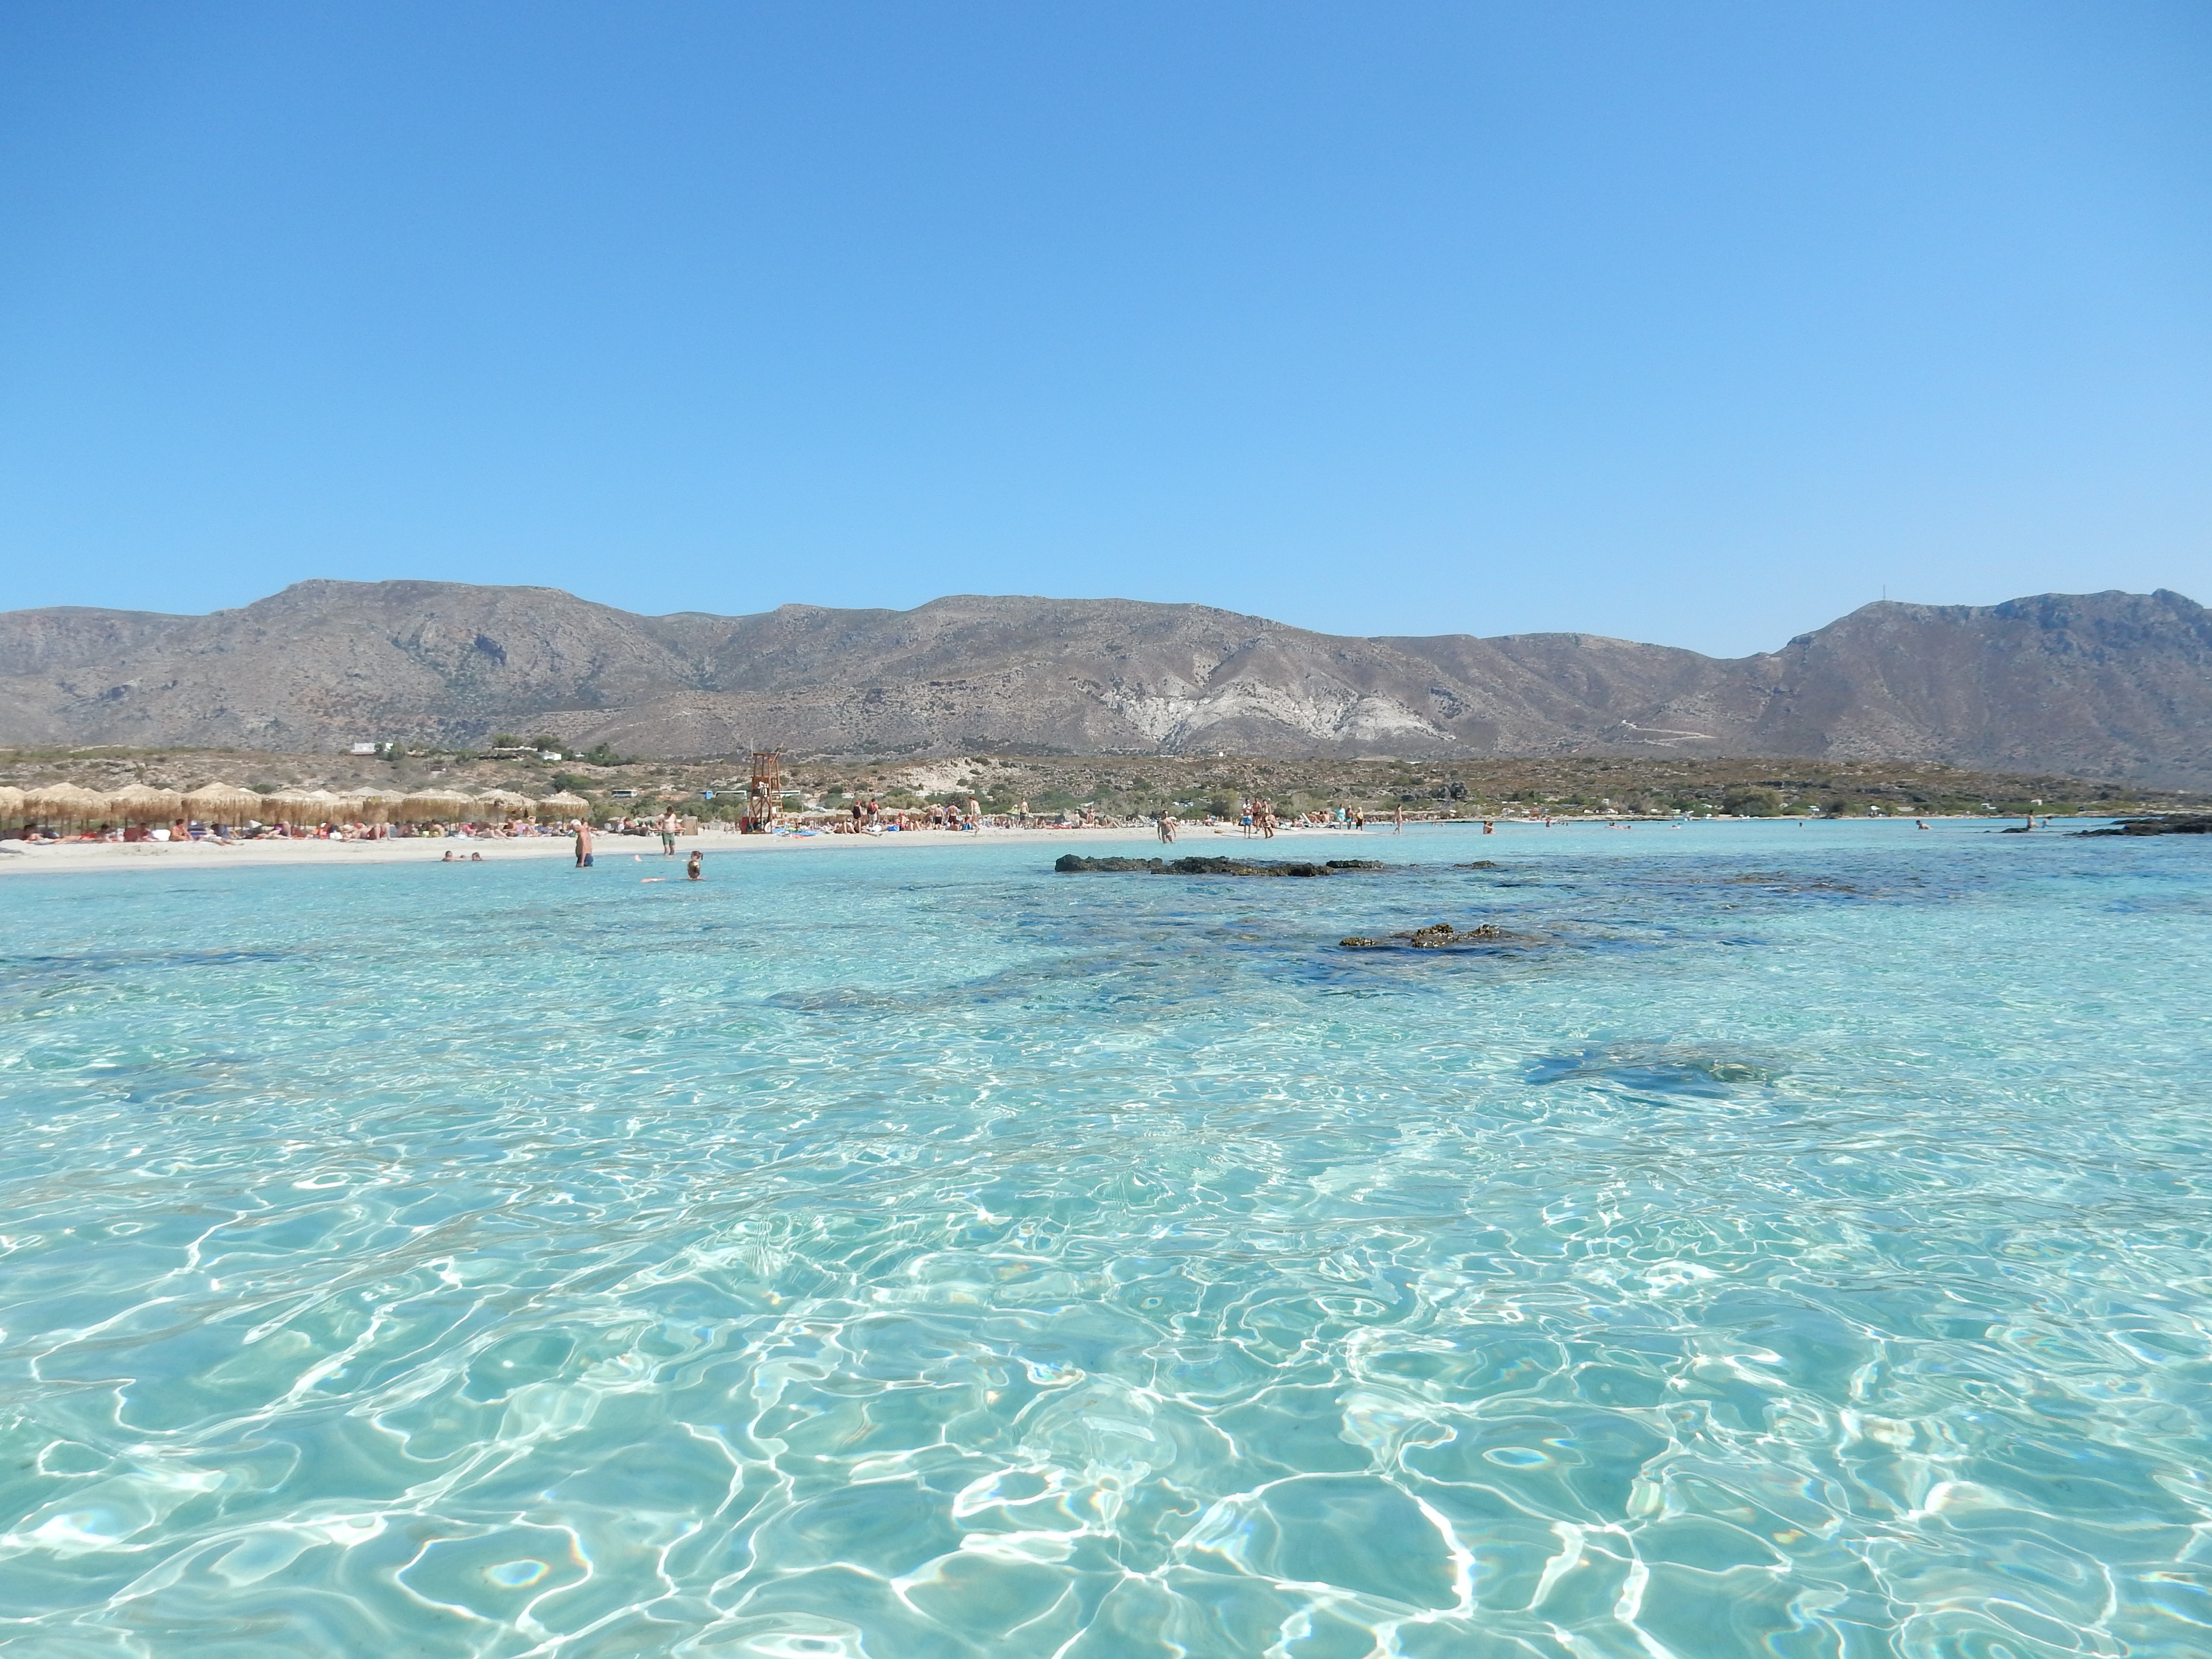
beach, sea, coast, water, shore, wave, lake, vacation, cove, inlet, swimming pool, lagoon, clean, bay, island, blue, body of water, cape, beach water, blue sea, azur